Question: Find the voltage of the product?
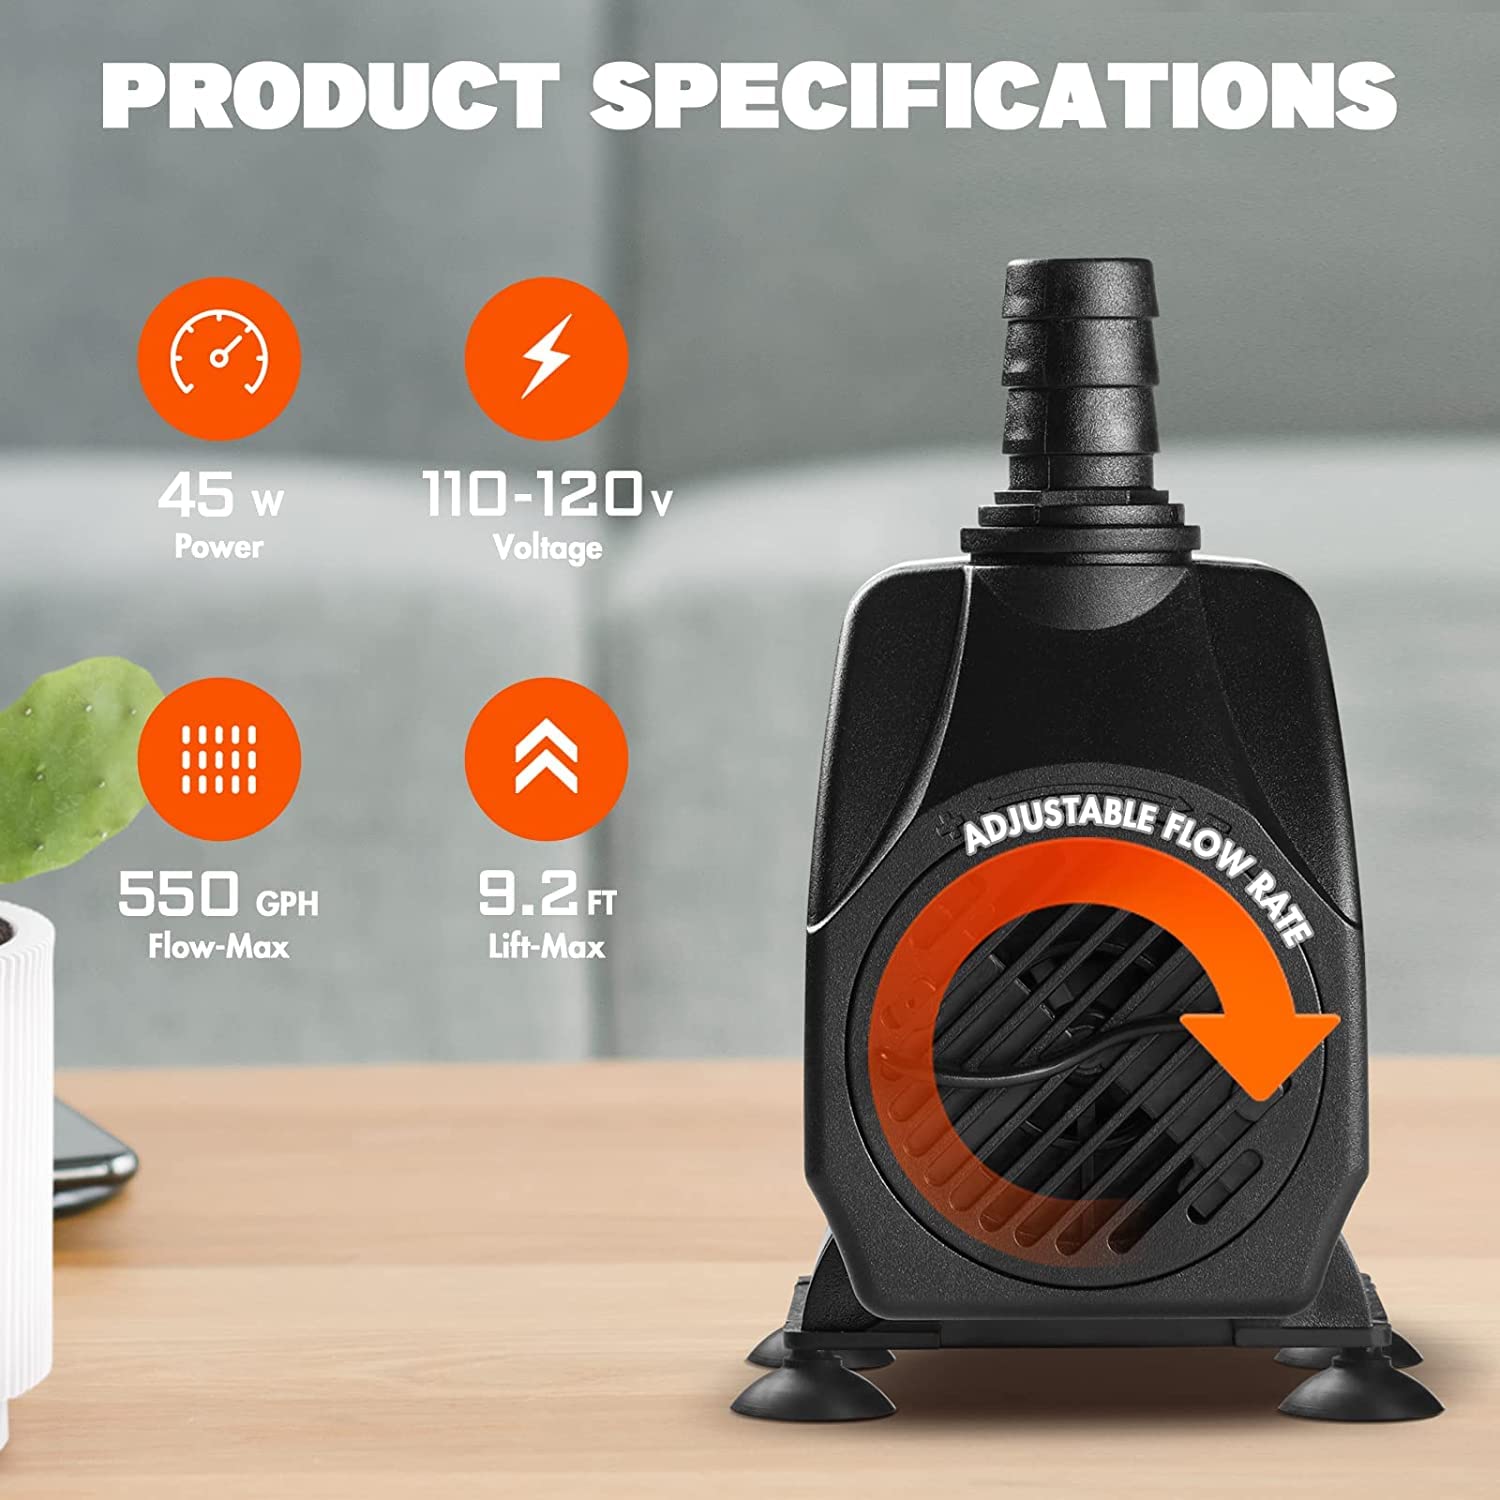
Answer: [110.0, 120.0] volt